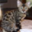
Label: cat